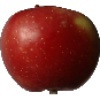
Label: braeburn_apple